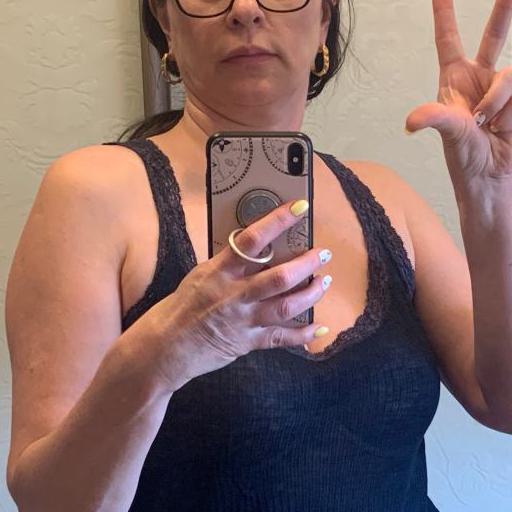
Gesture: no_gesture